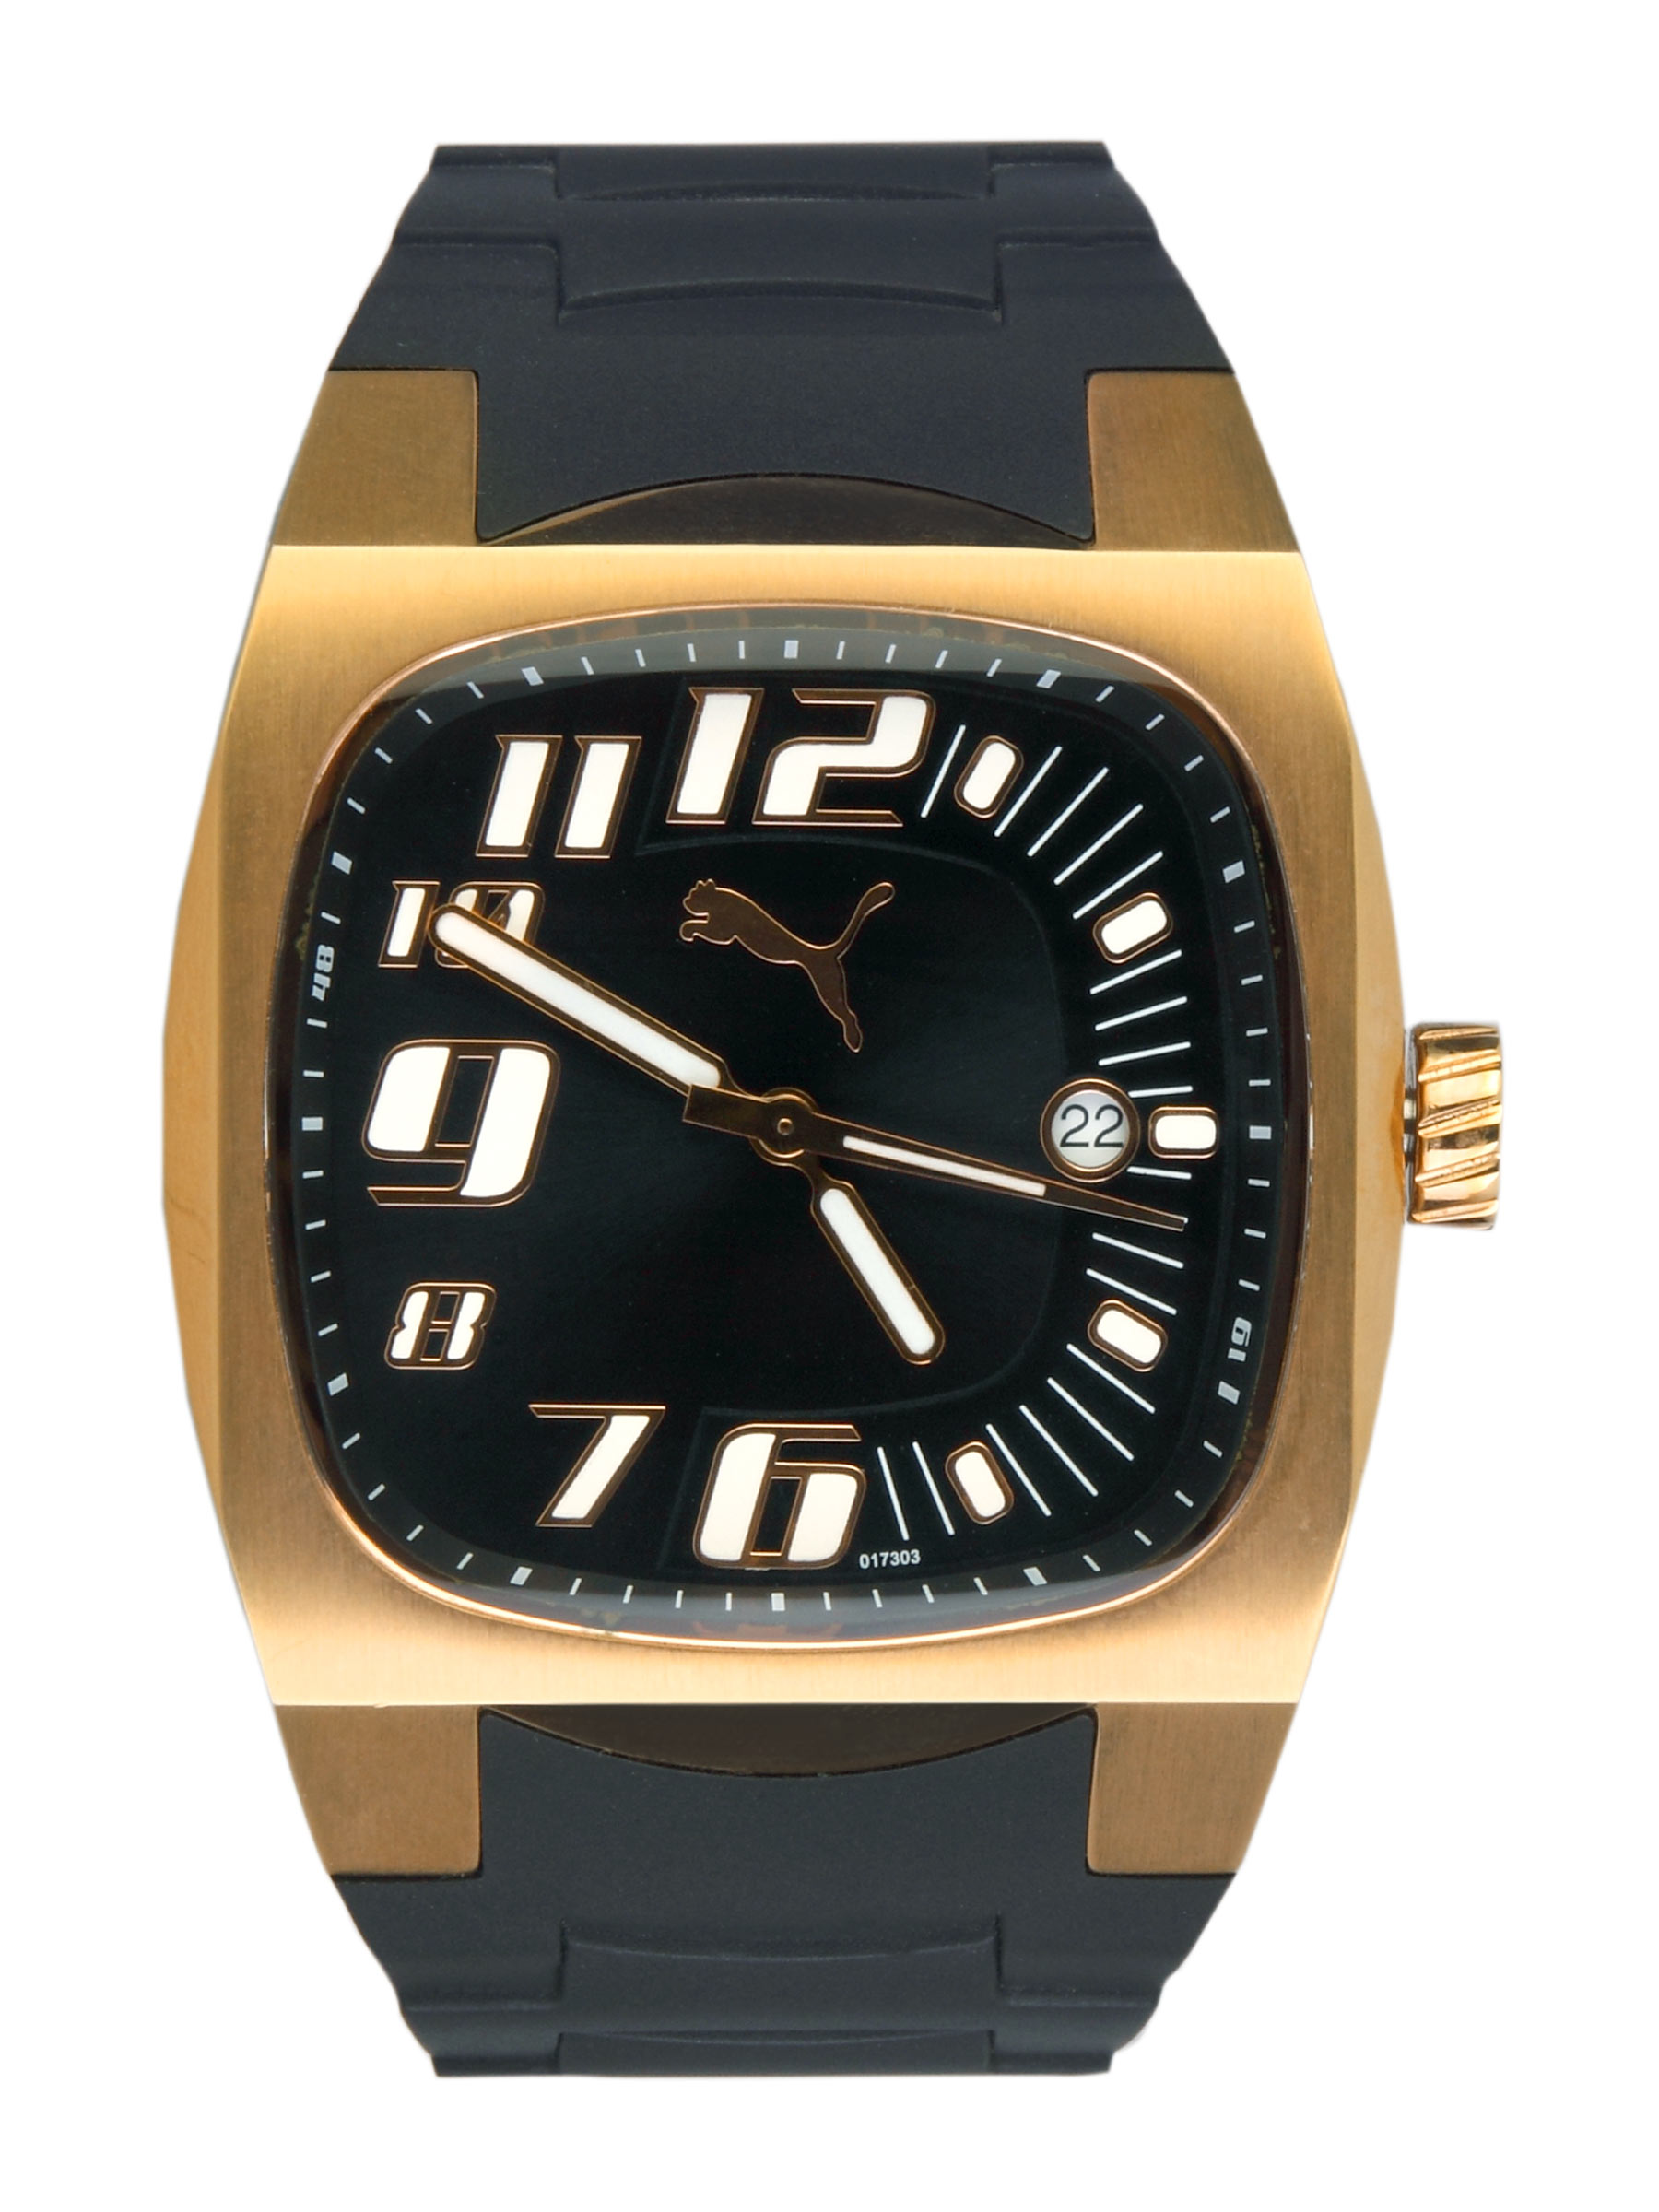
Puma Men Top Forcer Black Watch
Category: Accessories / Watches / Watches
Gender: Men
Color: Black
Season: Winter 2016
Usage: Casual